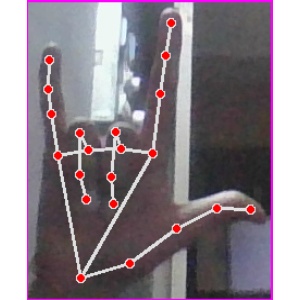
अक्षर: व